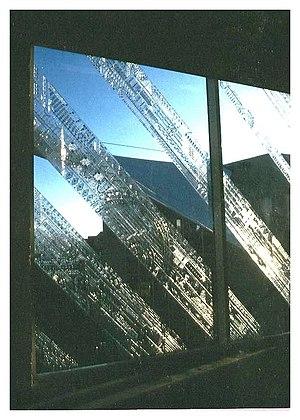
Gruissan est une commune française, située dans le département de l'Aude en région Occitanie.